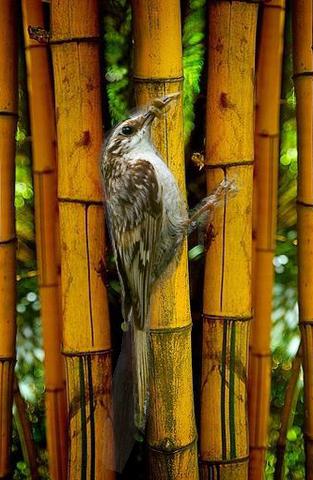
Bird species: Brown_Creeper
Bird type: landbird
Background: land